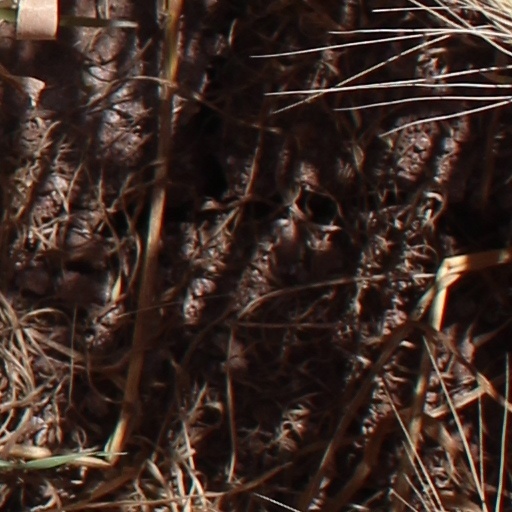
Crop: wheat